Hizkias Assefa

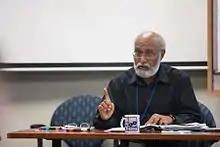
Hizkias Assefa teaches a class at Eastern Mennonite University's Summer Peacebuilding Institute

Hizkias Assefa (born 1948) is a conflict mediator known widely in Africa for his non-aligned work as a consultant who has mediated in most major conflict situations in sub-Saharan Africa in the past 20 years, as well as in a dozen countries elsewhere. He is also a professor of conflict studies. Of Ethiopian origin, he is based in Nairobi, Kenya. He was one of the founding faculty members in 1994 of the Conflict Transformation Program (now the Center for Justice and Peacebuilding) at Eastern Mennonite University.